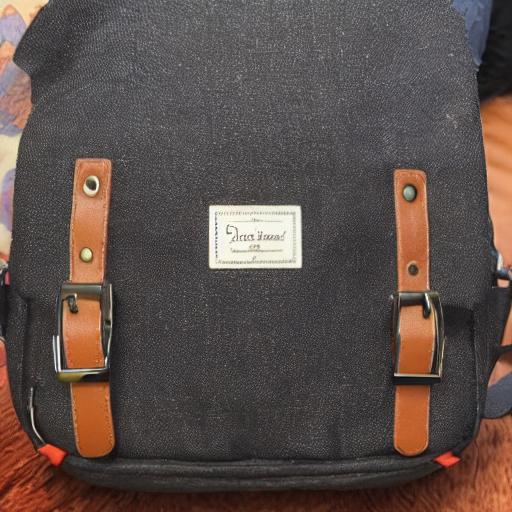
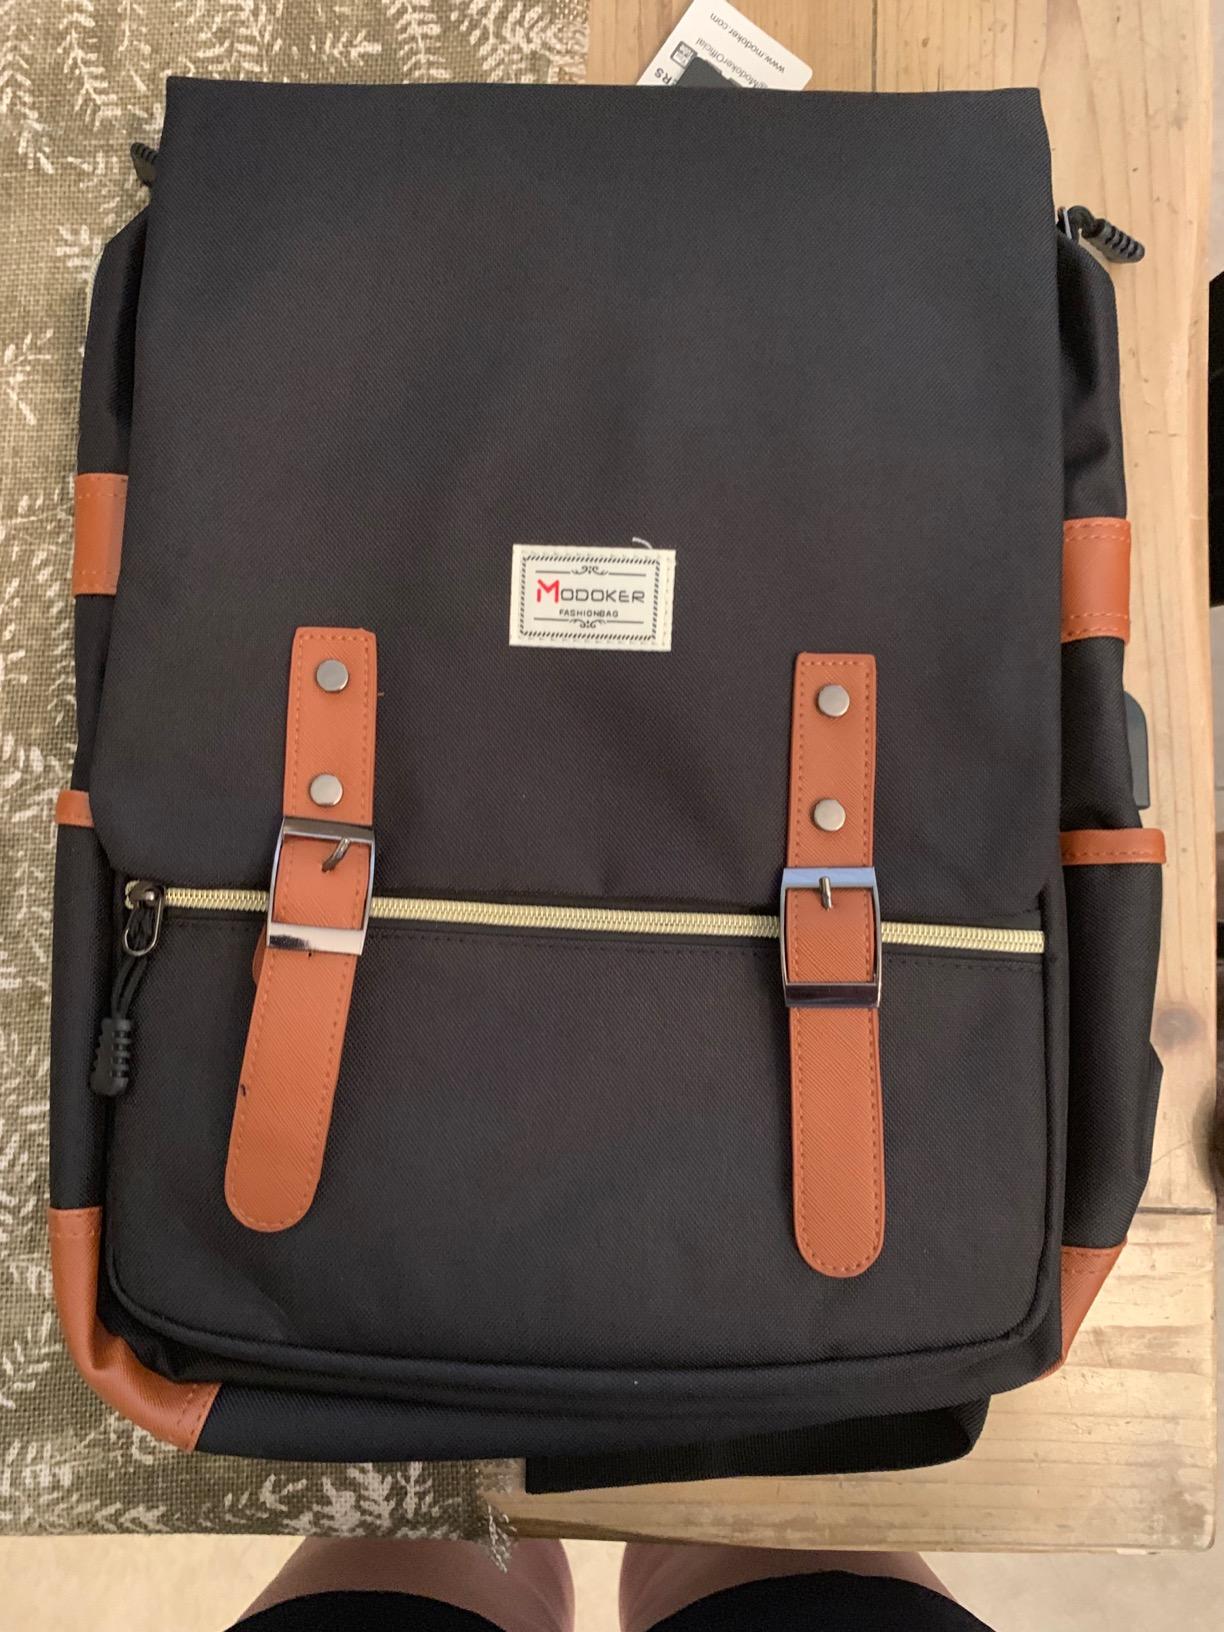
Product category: bag
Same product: no